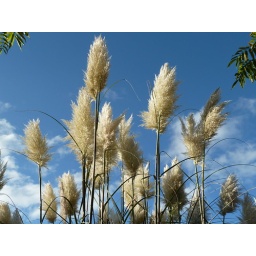
This beautiful blue sky was the Wirral in November